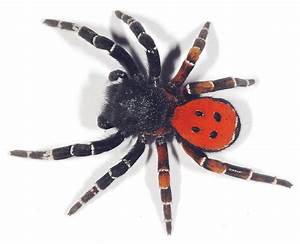
Label: ragno